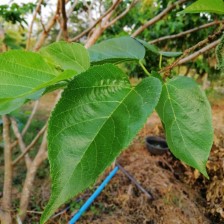
Variety: TaiwanMeacho